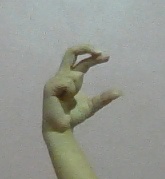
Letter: thal